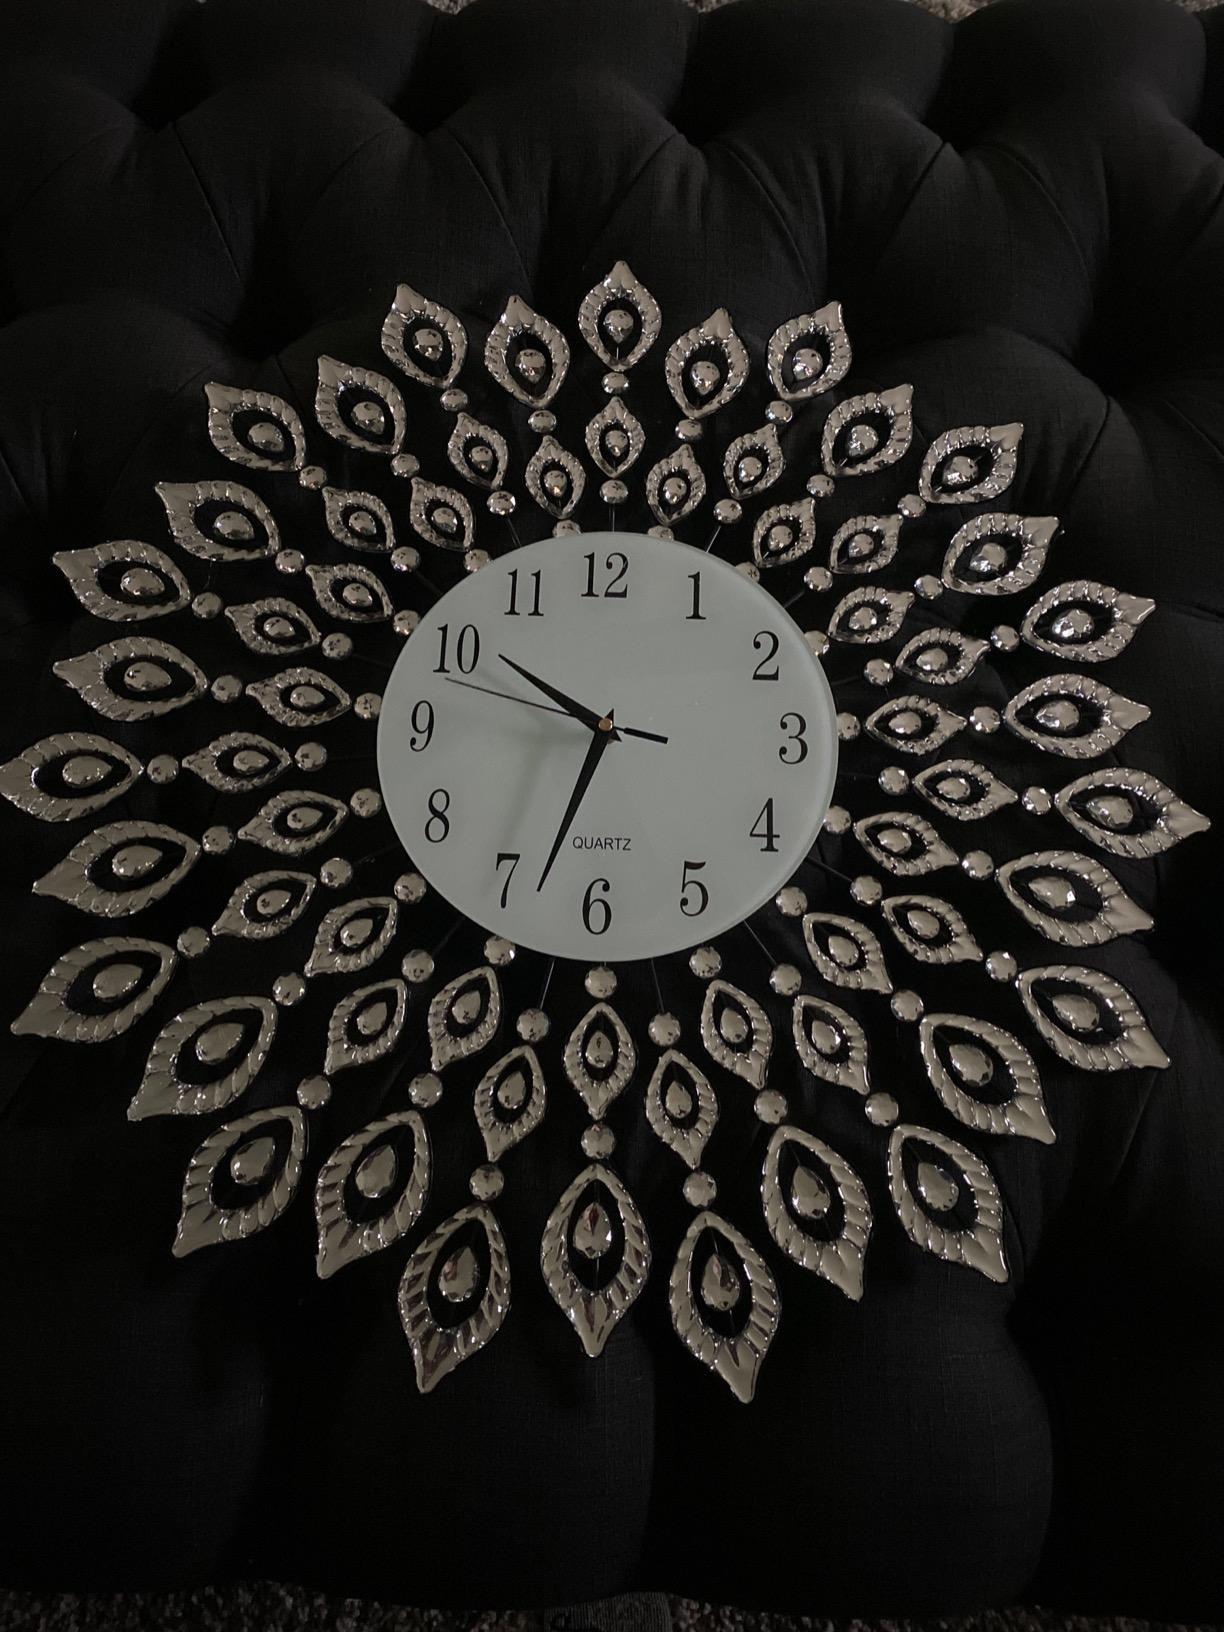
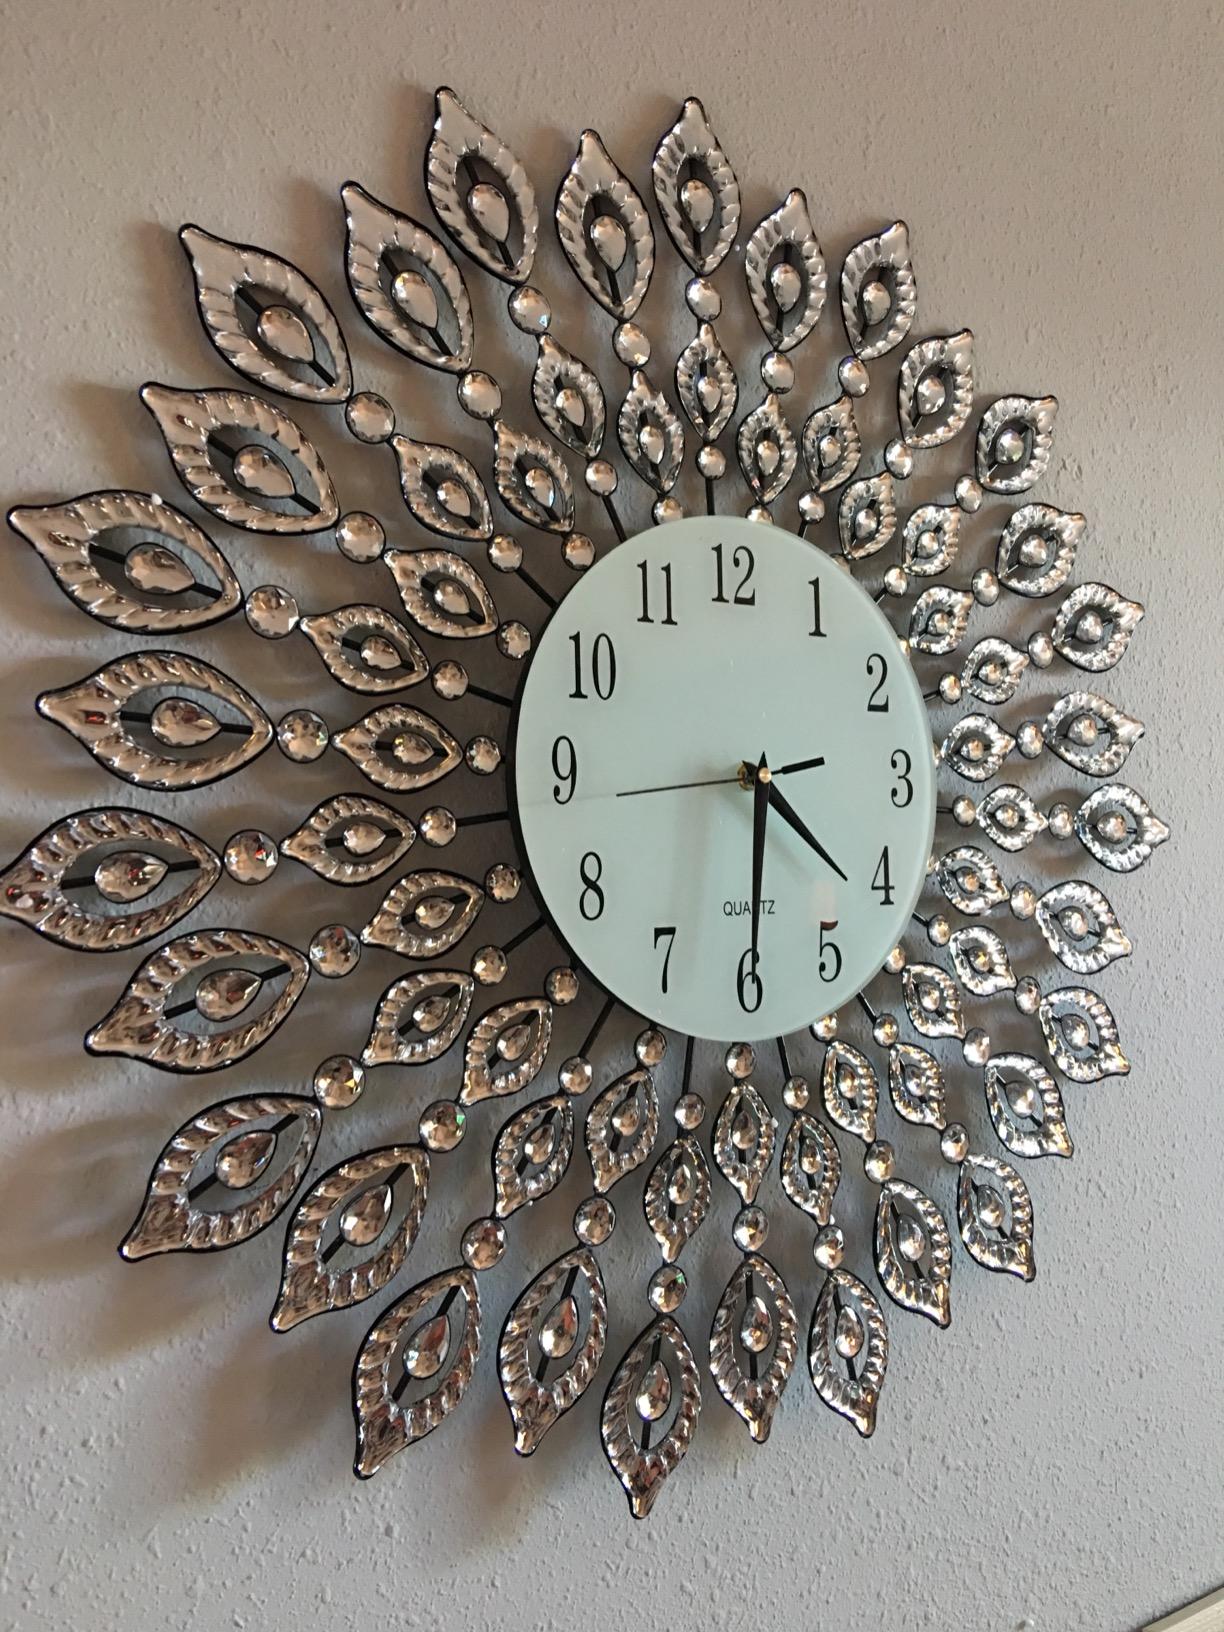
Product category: clock
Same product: yes